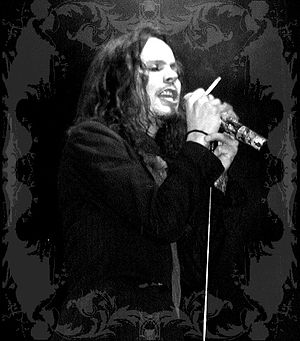
Gothic metal / Historie / Kommerciel succes
Ville Valo fra HIM nævner Type O Negative og Peaceville Three som nogle af sine inspirationskilder.[184]
Gothic metal, goth metal eller gotisk metal er en undergenre af heavy metal. Den kombinerer den mørke, melankolske gothic rock med de aggressive træk fra heavy metal. Genren opstod i 1990'erne, hvor den udsprang fra death/doom metal, en fusion af døds- og doom metal. Gothic metal-bands kendt for, at indføre den gotiske musikstil til forskellige former for heavy metal. Sangteksterne er generelt melodramatiske og sørgmodige med inspiration fra gotisk fiktion såvel som bandmedlemmernes personlige oplevelser.